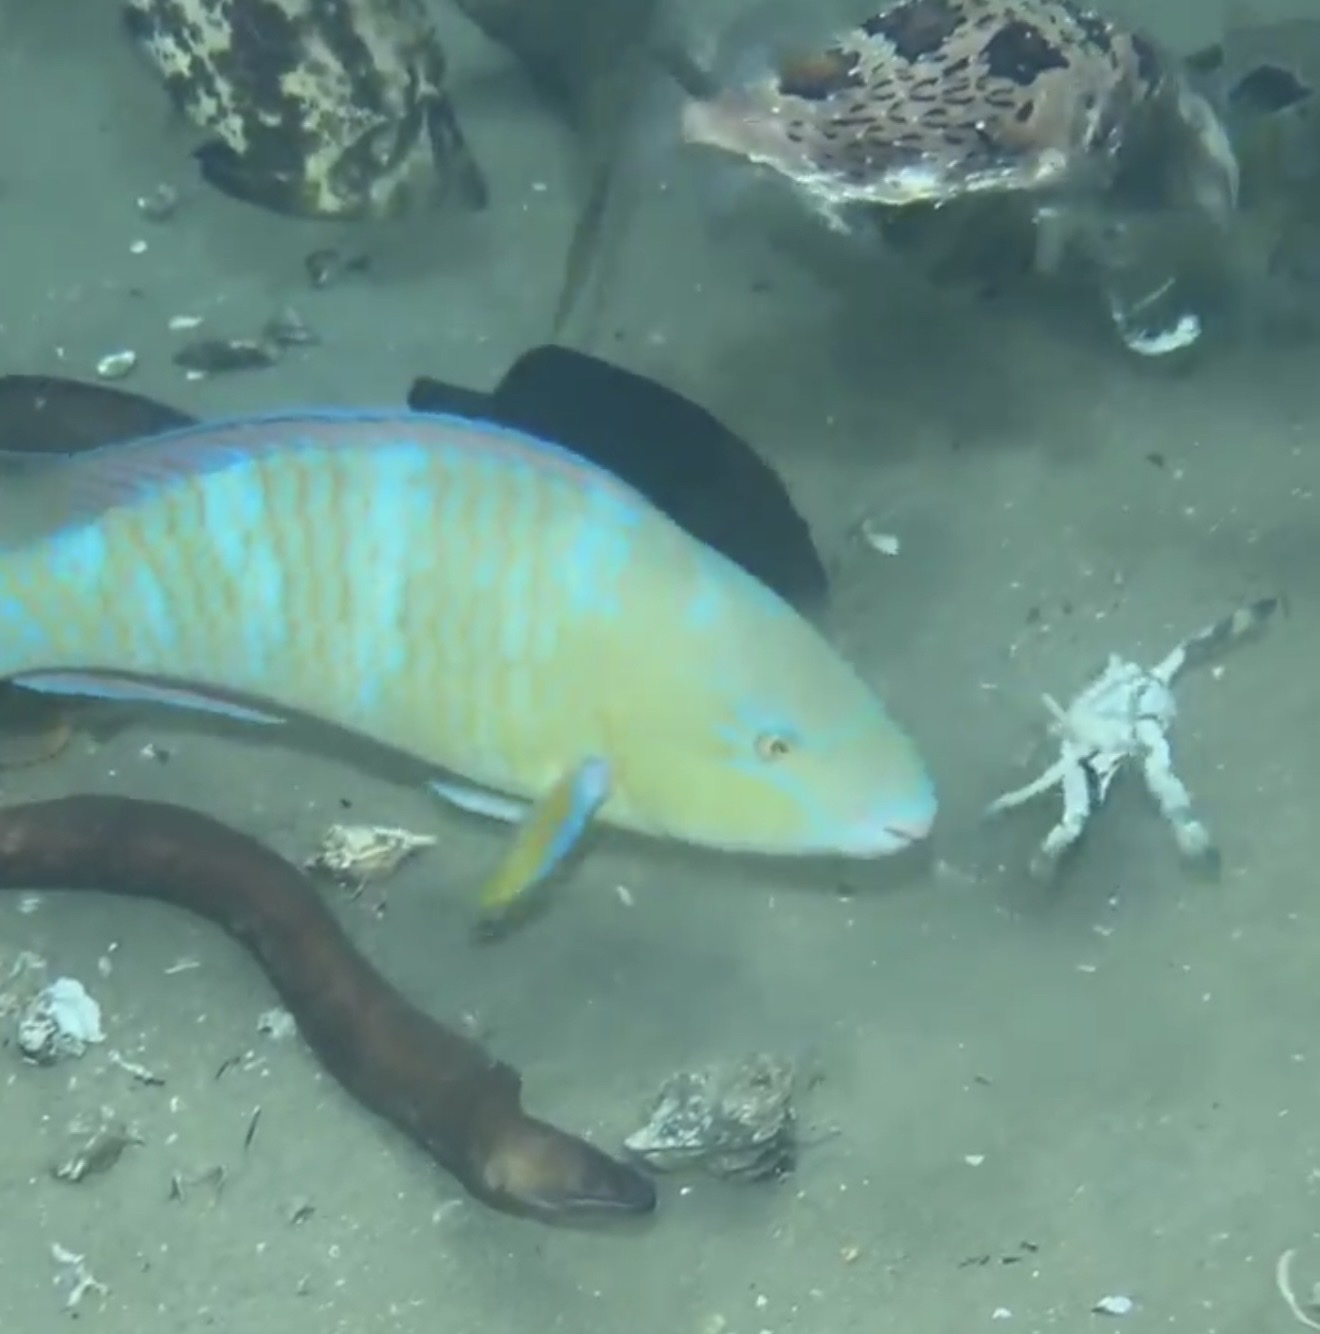
Scarus ghobban (Blue-barred Parrotfish)